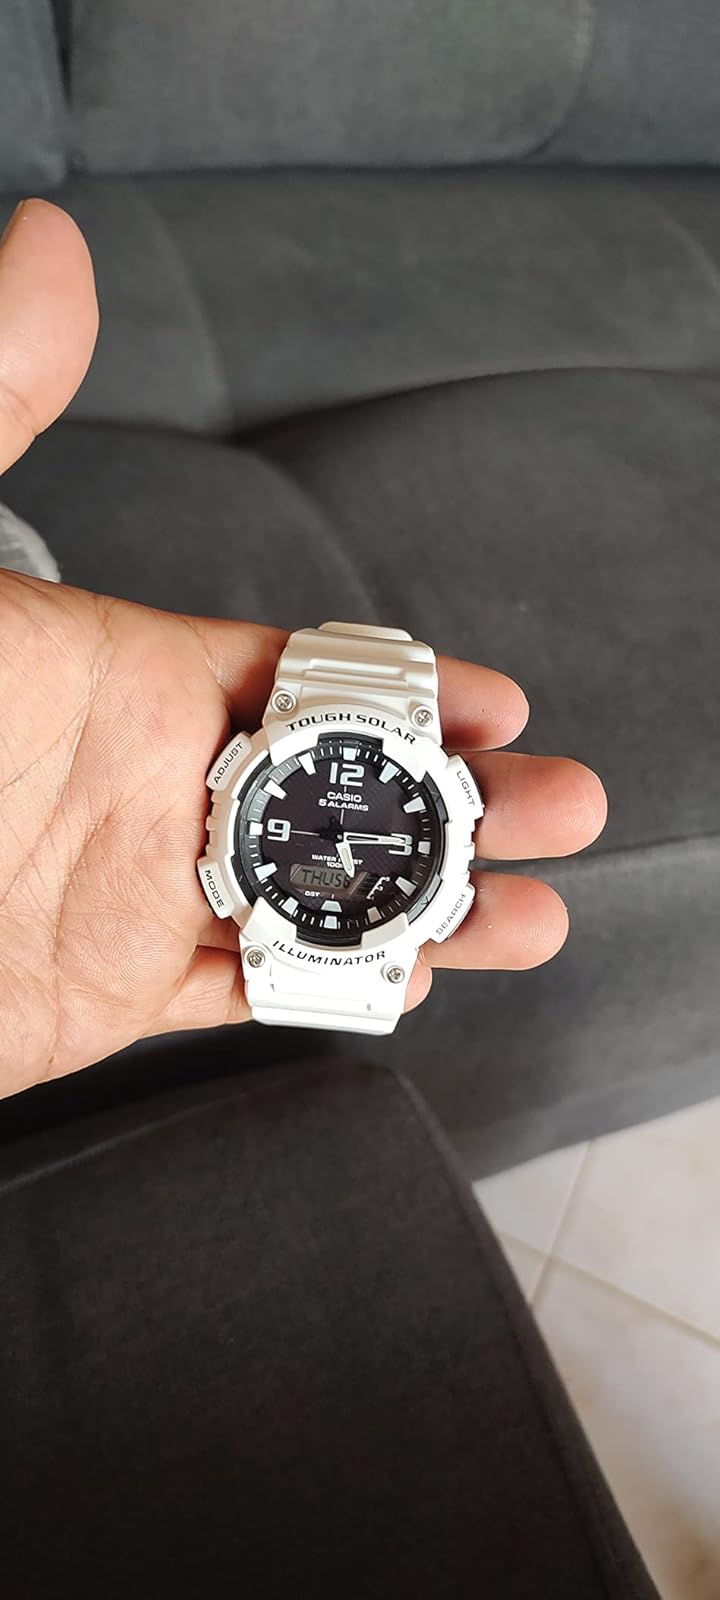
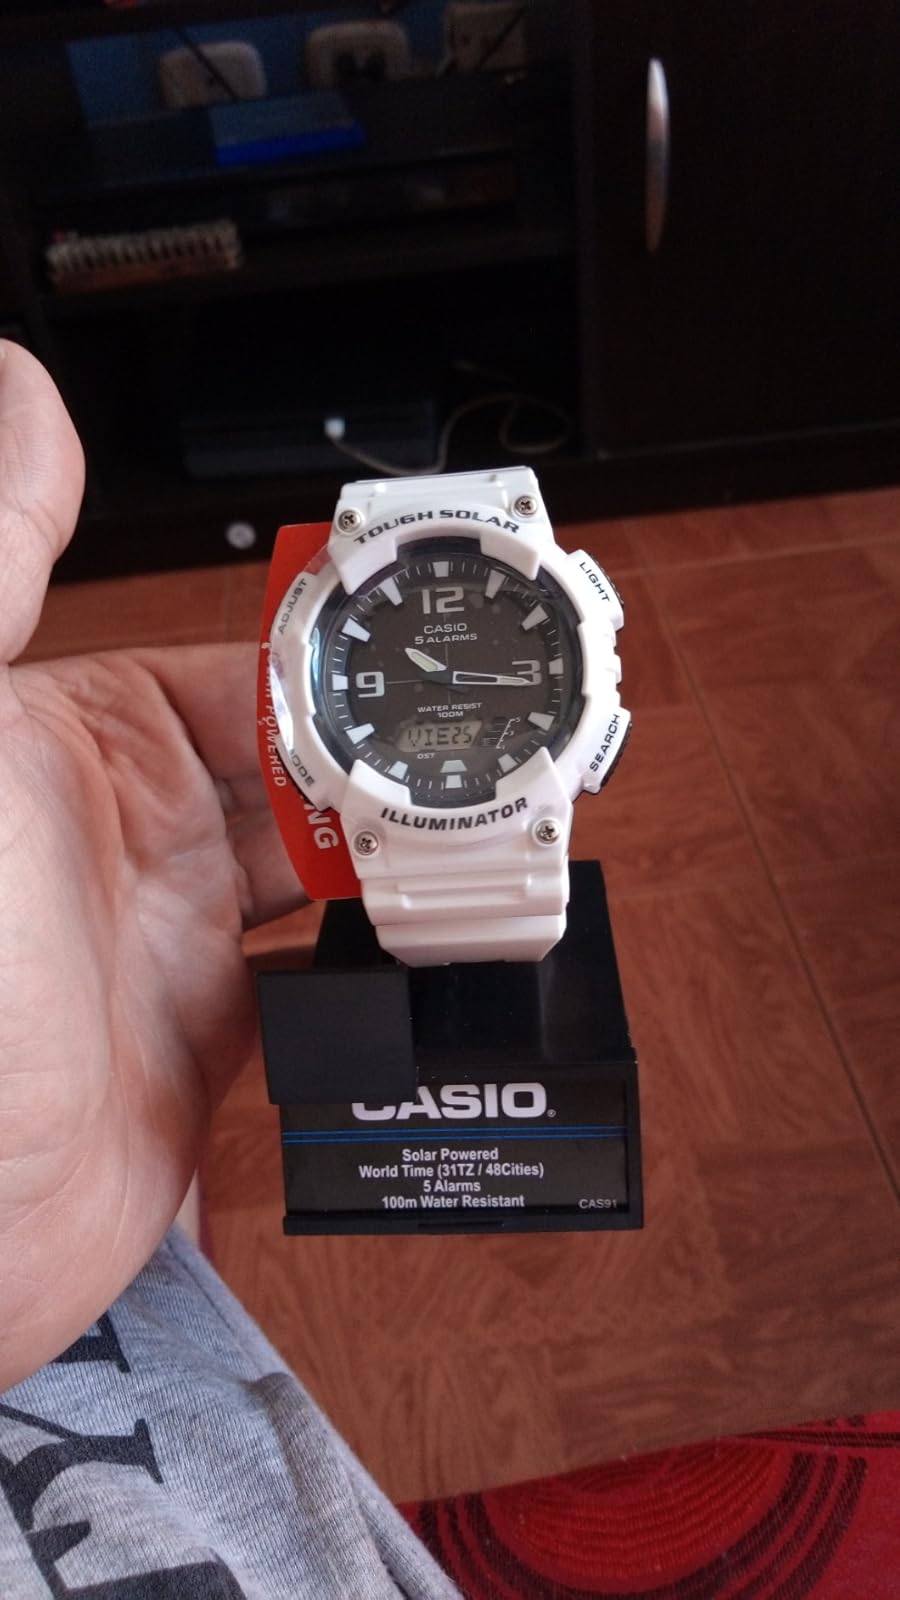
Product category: accessories_watch
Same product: yes